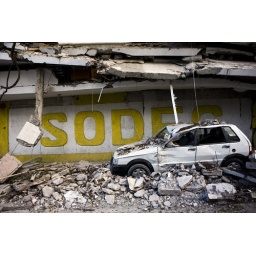
A destroyed building and car in Port-au-Prince. Credit: Katie Orlinsky/Caritas 2010.